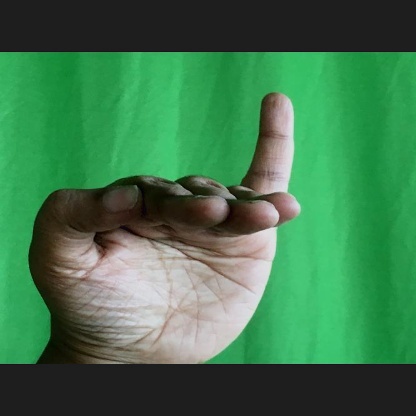
Mudra: Hamsapaksha